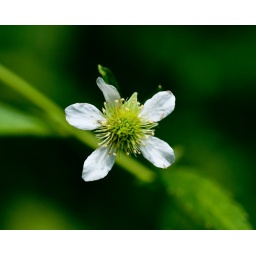
white against green 7439